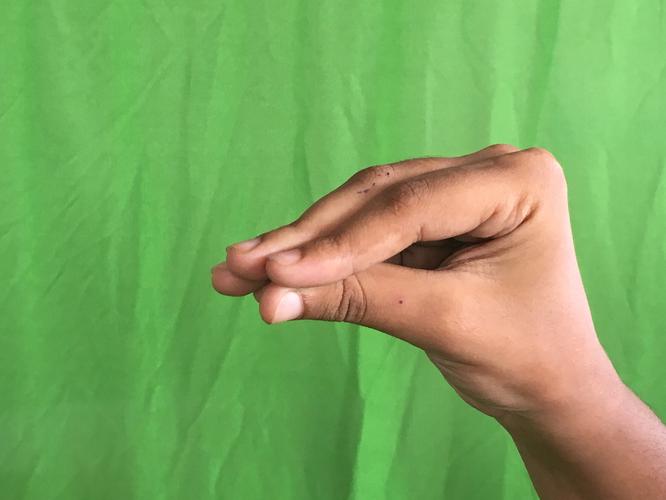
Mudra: Mukulam
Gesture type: single_hand